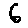
Label: 6